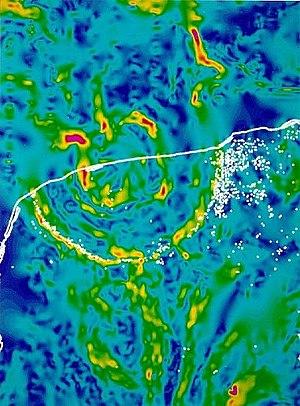
Le cratère de Chicxulub est un cratère d'impact situé à Chicxulub Puerto dans la péninsule du Yucatán au Mexique. Il a été provoqué par la collision d'un astéroïde de 11−81 km de diamètre qui s’est abattu sur la Terre, il y a 66 038 000 ans ± 11 000 ans selon les analyses radiométriques de haute précision réalisées en 2013, c'est-à-dire à la fin du Crétacé. Sa chute marque la fin de l'ère Mésozoïque et est probablement à l'origine de l'une des extinctions massives qui ont frappé la Terre, la crise Crétacé-Paléogène. Le diamètre du cratère, d’environ 180 kilomètres, laisse imaginer une puissance d'explosion similaire à « plusieurs milliards de fois celle de la bombe d’Hiroshima ». Le bassin du cratère, enseveli sous environ mille mètres de calcaire, s'étend pour moitié sous la terre ferme, et pour moitié sous le golfe du Mexique.
L'histoire de la Terre couvre approximativement 4,5 milliards d'années, depuis la formation de la Terre à partir de la nébuleuse solaire jusqu'à l'époque actuelle.
Les cénotes, en langues mayas « dz'onot » qui signifie en français : cavité remplie d'eau, sont des gouffres, avens ou dolines d'effondrement, en milieu karstique, totalement ou partiellement remplis d'eau. Il peut s'agir d'eau douce, ou parfois d'une couche superficielle d'eau douce et d'une couche inférieure d'eau de mer s'ils communiquent avec l'océan par des failles ou autres conduits. Lorsqu'ils sont entièrement immergés dans l'eau de mer, on les désigne comme « trous bleus ».